Neil Young

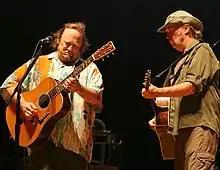
Stills and Young performing together on the Crosby, Stills, Nash & Young 2006 tour

In 1994, Young again collaborated with Crazy Horse on "Sleeps with Angels", a record whose dark, somber mood was influenced by Kurt Cobain's death earlier that year: the title track in particular dealt with Cobain's life and death without mentioning him by name. Cobain had quoted Young's lyric "It's better to burn out than fade away" (a line from "My My, Hey Hey") in his suicide note. Young had reportedly made repeated attempts to contact Cobain before his death. Young and Pearl Jam performed "Act of Love" at an abortion rights benefit along with Crazy Horse, and were present at a Rock and Roll Hall of Fame dinner, sparking interest in a collaboration between the two. Still enamored with the grunge scene, Young reconnected with Pearl Jam in 1995 for the live-in-the-studio album "Mirror Ball" and a tour of Europe with the band and producer Brendan O'Brien backing Young. 1995 also marked Young's induction into the Rock and Roll Hall of Fame, where he was inducted by Eddie Vedder.